York City F.C. (1908)

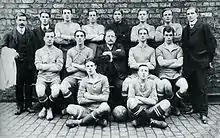
Line-up of York City personnel, pre-1912

With the expansion of the York & District League (formed 1897) at a time when association football was gaining in national popularity, demand for a club representative of the city of York arose. York City Football Club was founded as an amateur club, joining the Northern League for the 1908–09 season and acquiring a ground on Holgate Road at the end of Lindley Street and Murray Street. York won their first match 2–1 at home to South Bank, and finished the season 11th out of 12 teams in the Northern League. During this season, the club entered the FA Amateur Cup. After beating Withernsea and York St Paul's, York were knocked out in the third qualifying round by Scarborough in a replay. York finished in last place in the Northern League in the 1909–10 season, before joining the Yorkshire Combination as founder members to reduce travelling. York competed in this division for two seasons; after finishing eighth in a 10-team league in the 1910–11 season, they ranked in the same position in an expanded league of 14 teams in 1911–12.